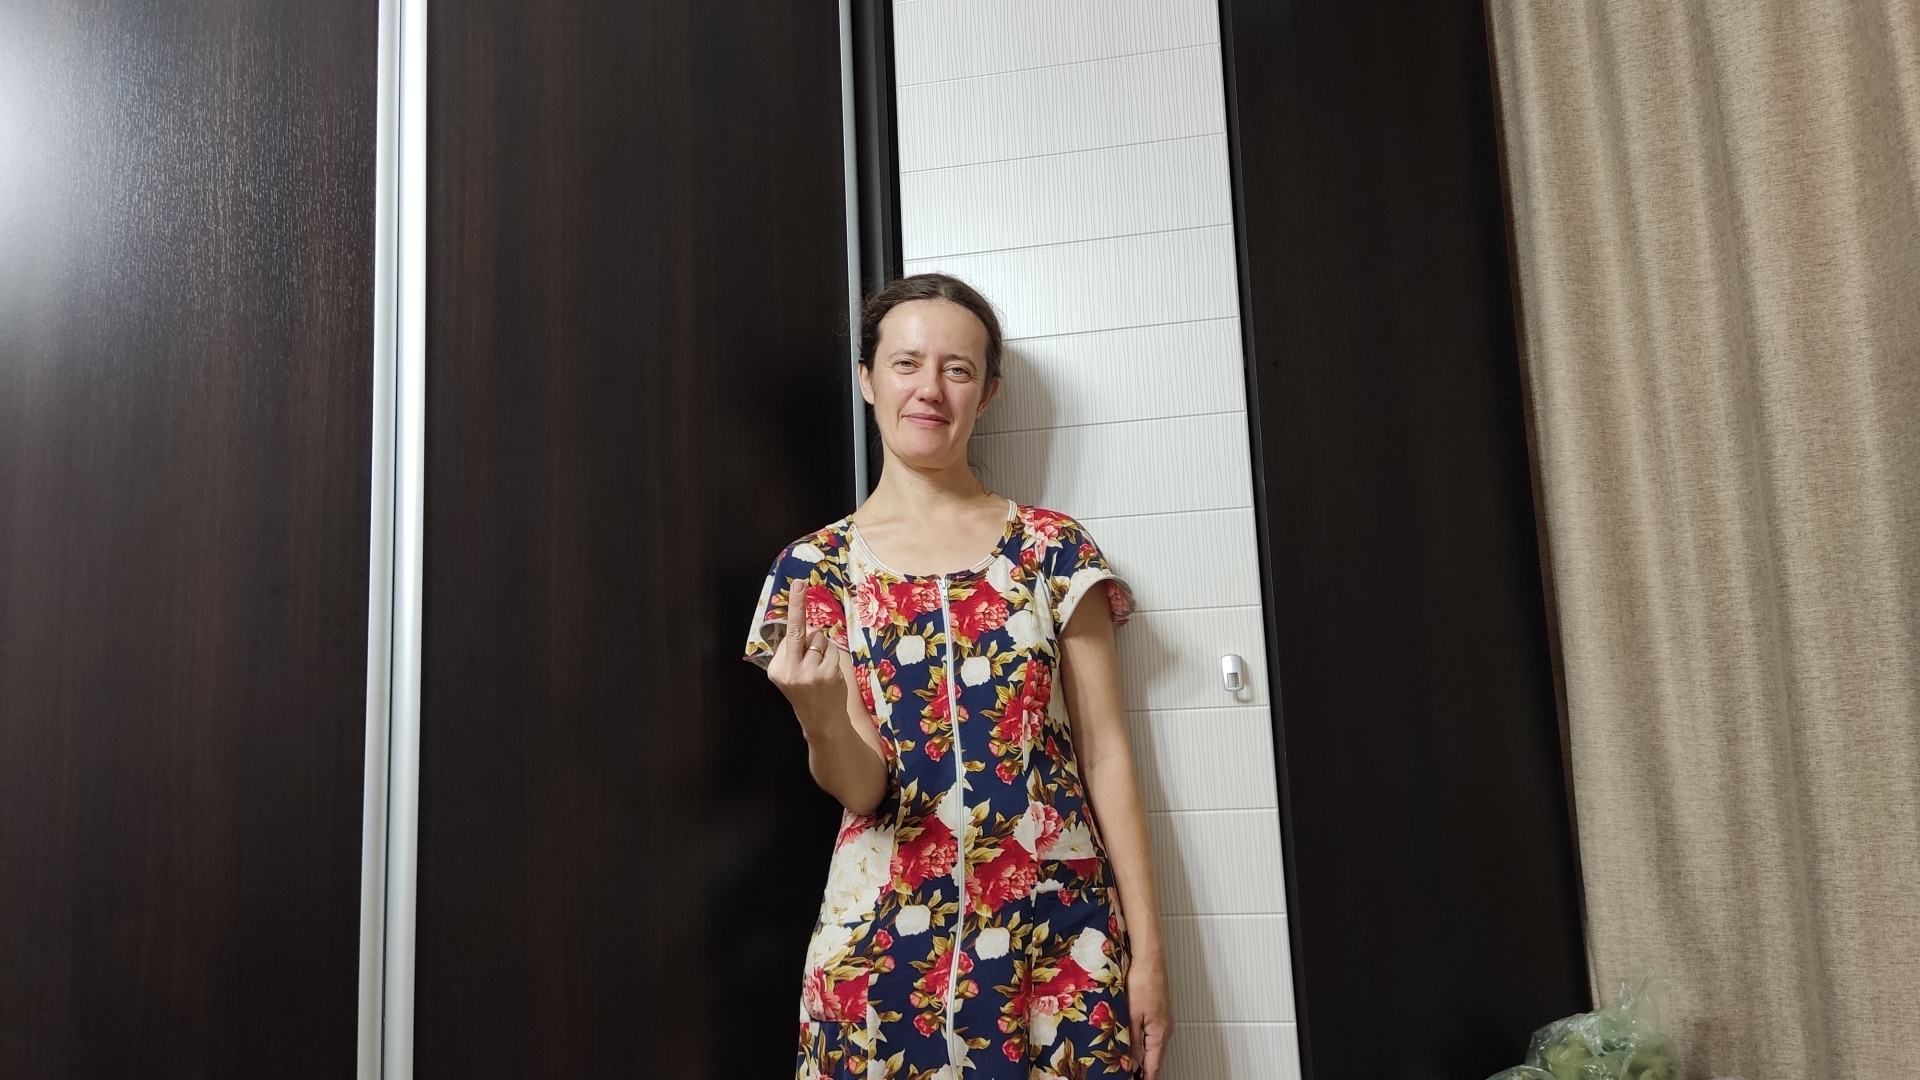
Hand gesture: middle_finger